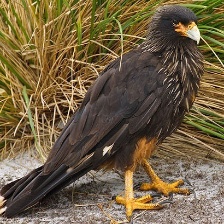
Species: STRIATED CARACARA
Scientific name: PHALCOBOENUS AUSTRALIS